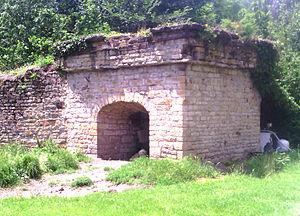
Four à chaux de Marcilly d'Azergues édifié en 1814
Marcilly-d'Azergues est une commune française, située dans le département du Rhône en région Auvergne-Rhône-Alpes.
Le Four à Chaux de Marcilly-d'Azergues est un édifice en pierres dorées situés sur la commune de Marcilly-d'Azergues dans le Rhône autour duquel existe encore la maison de l'exploitant et la maison des employés.
Cet article répertorie les fours à chaux en France, classés par région, puis par département, puis par ordre alphabétique des communes.